Capital (architecture)

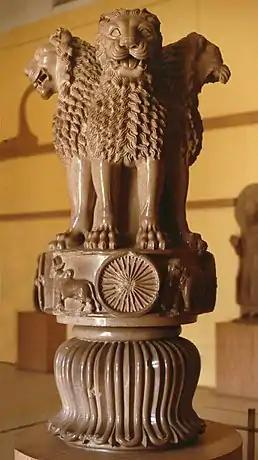
The "Lion Capital of Ashoka"; circa 3rd century BC; polished sandstone; height: 2.2 m; Sarnath Museum (Saranath, near Varanasi, Uttar Pradesh, India)

In the Ionic capital, spirally coiled volutes are inserted between the abacus and the ovolo. This order appears to have been developed contemporaneously with the Doric, though it did not come into common usage and take its final shape until the mid-5th century BC. The style prevailed in Ionian lands, centred on the coast of Asia Minor and Aegean islands. The order's form was far less set than the Doric, with local variations persisting for many decades. In the Ionic capitals of the archaic Temple of Artemis at Ephesus (560 BC) the width of the abacus is twice that of its depth, consequently the earliest Ionic capital known was virtually a bracket capital. A century later, in the temple on the Ilissus, the abacus has become square (See the more complete discussion at Ionic order). According to the Roman architect Vitruvius, the Ionic order's main characteristics were beauty, femininity, and slenderness, derived from its basis on the proportion of a woman.